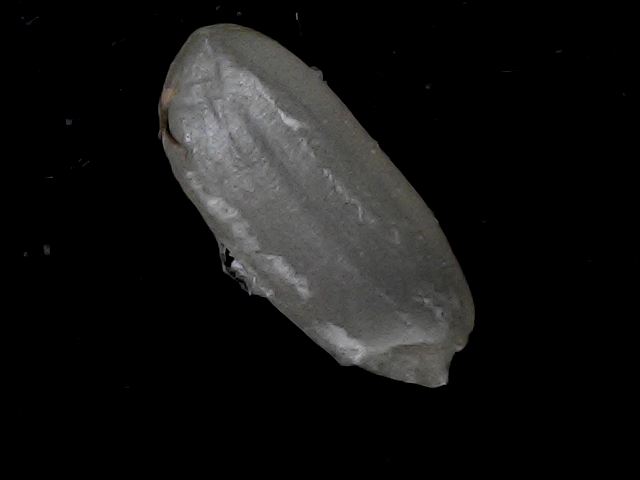
Rice variety: BD95